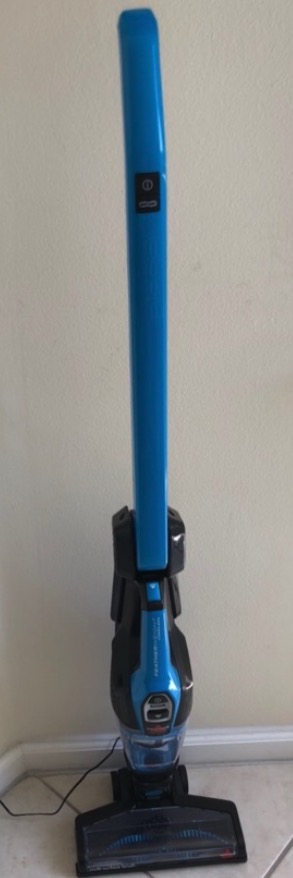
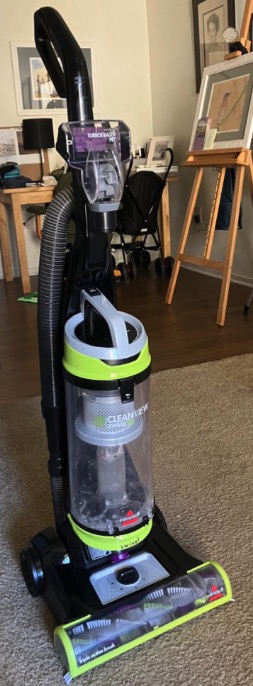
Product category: items_vacuum
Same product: no